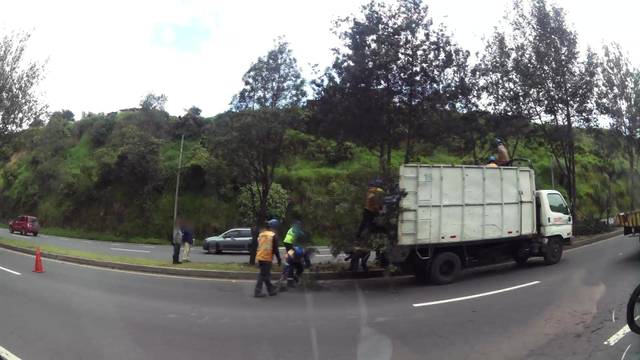
Region: Ecuador
Coordinates: -0.2855, -78.519